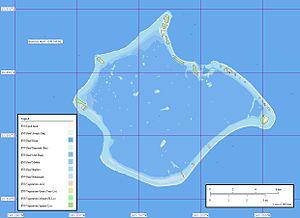
Suwarrow est un atoll des îles Cook situé à 950 kilomètres au nord de Rarotonga et 385 kilomètres au sud de Manihiki. Sa superficie est de 0,4 km², son lagon ayant un diamètre total de 15,3 kilomètres d'est en ouest, pour 12,8 kilomètres du nord au sud. Il est inhabité.